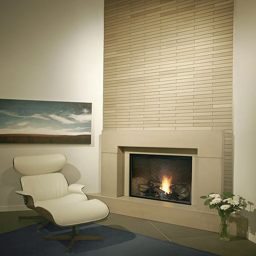
block in linen with a custom hearth .